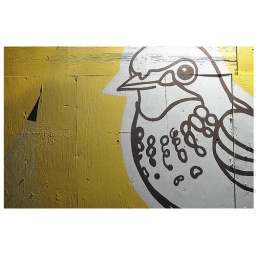
bird house in your soul